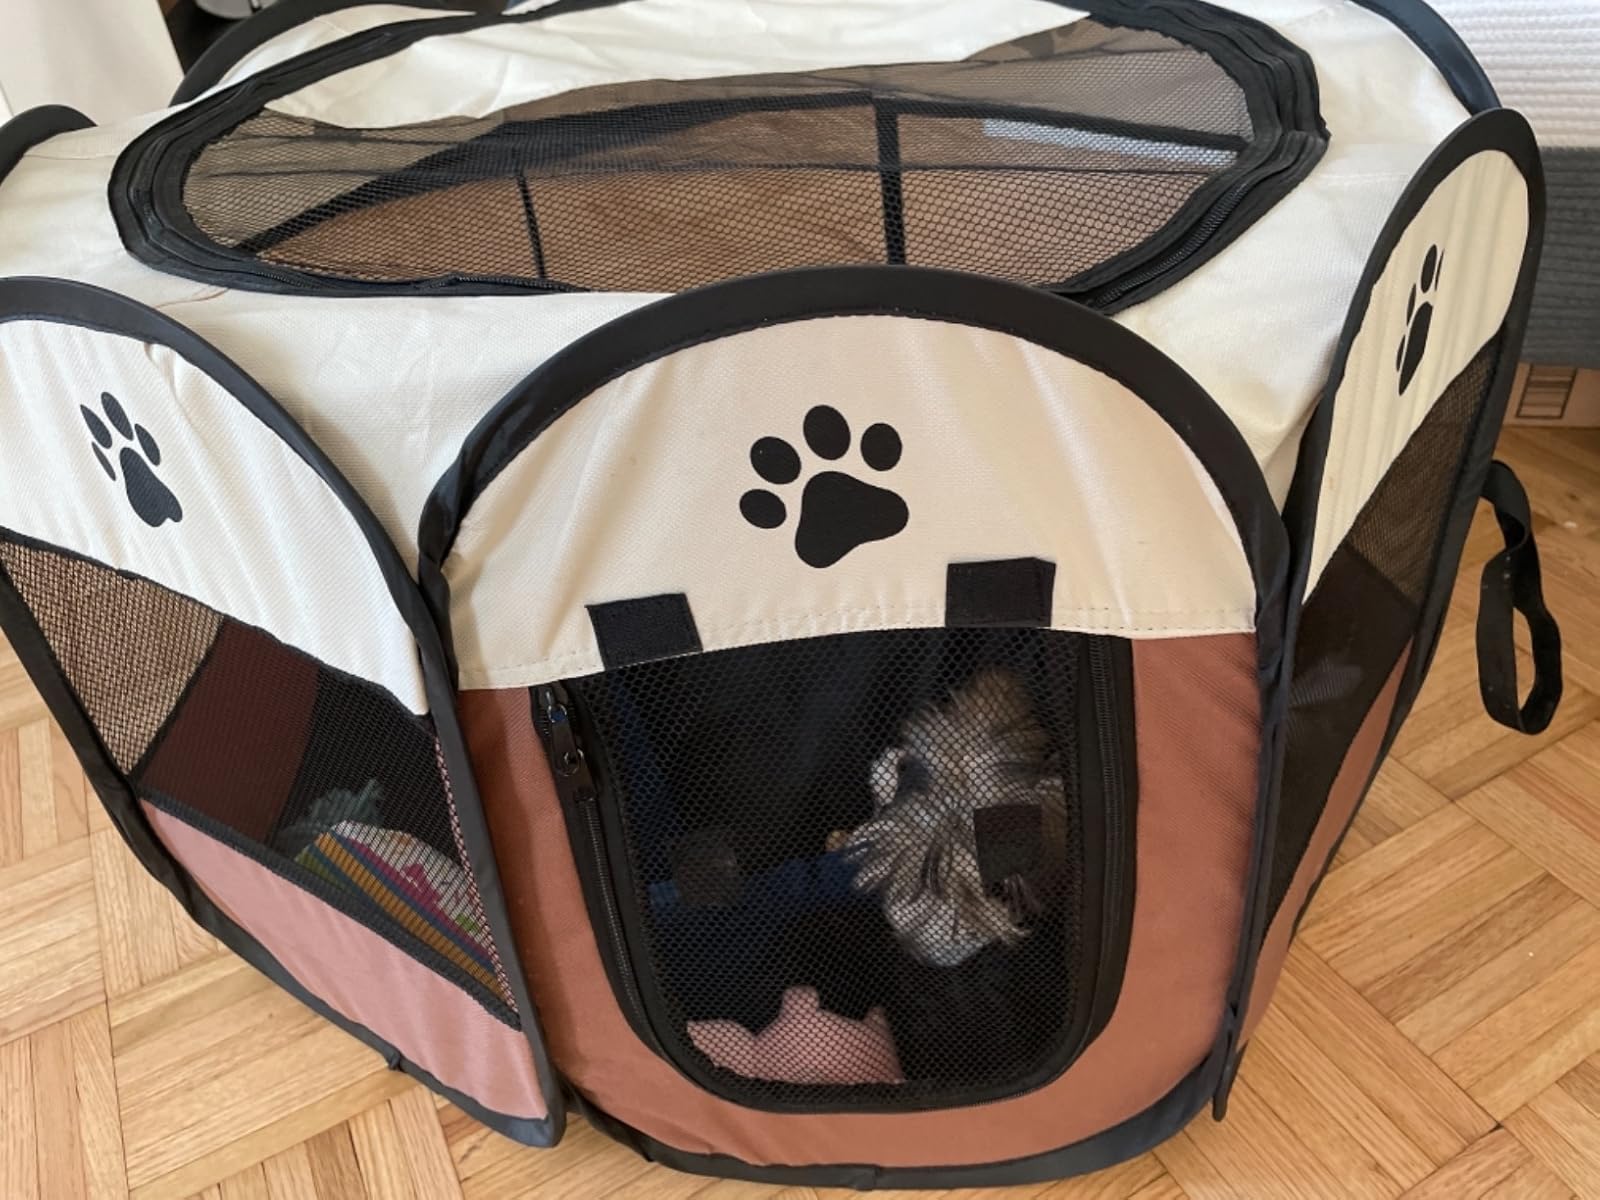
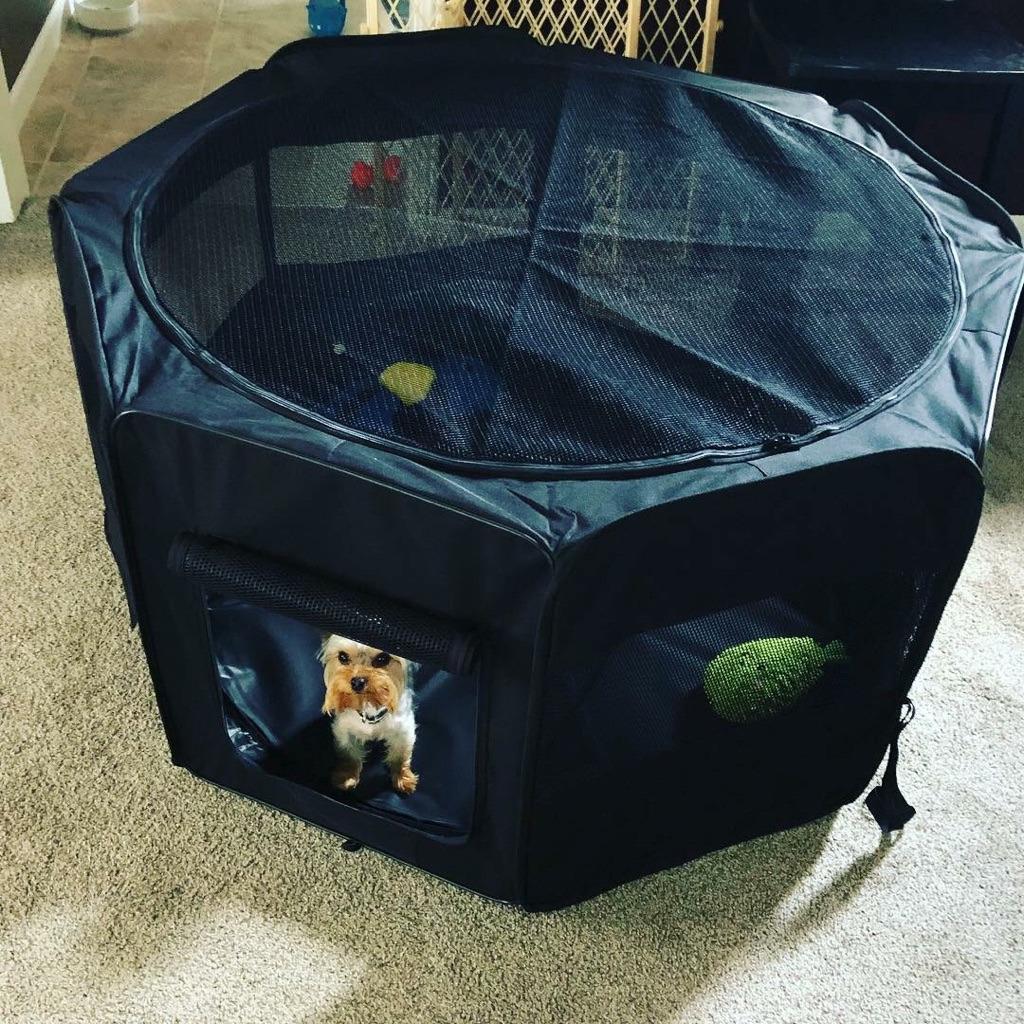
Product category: items_kennel
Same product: no